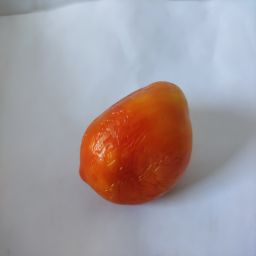
Crop: Tomato
Quality: Old